Ukrainian collaboration with Nazi Germany

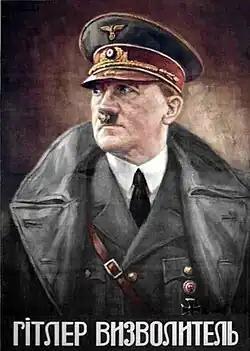
"Hitler the Liberator" poster in Ukrainian

Reinhard Heydrich noted in a report dated July 9, 1941 "a fundamental difference between the former Polish and Russian [Soviet] territories. In the former Polish region, the Soviet regime was seen as enemy rule... Hence the German troops were greeted by the Polish as well as the White Ruthenian population [meaning Ukrainian and Belarusian] for the most part, at least, as liberators or with friendly neutrality... The situation in the current occupied White Ruthenian areas of the [pre-1939] USSR has a completely different basis."